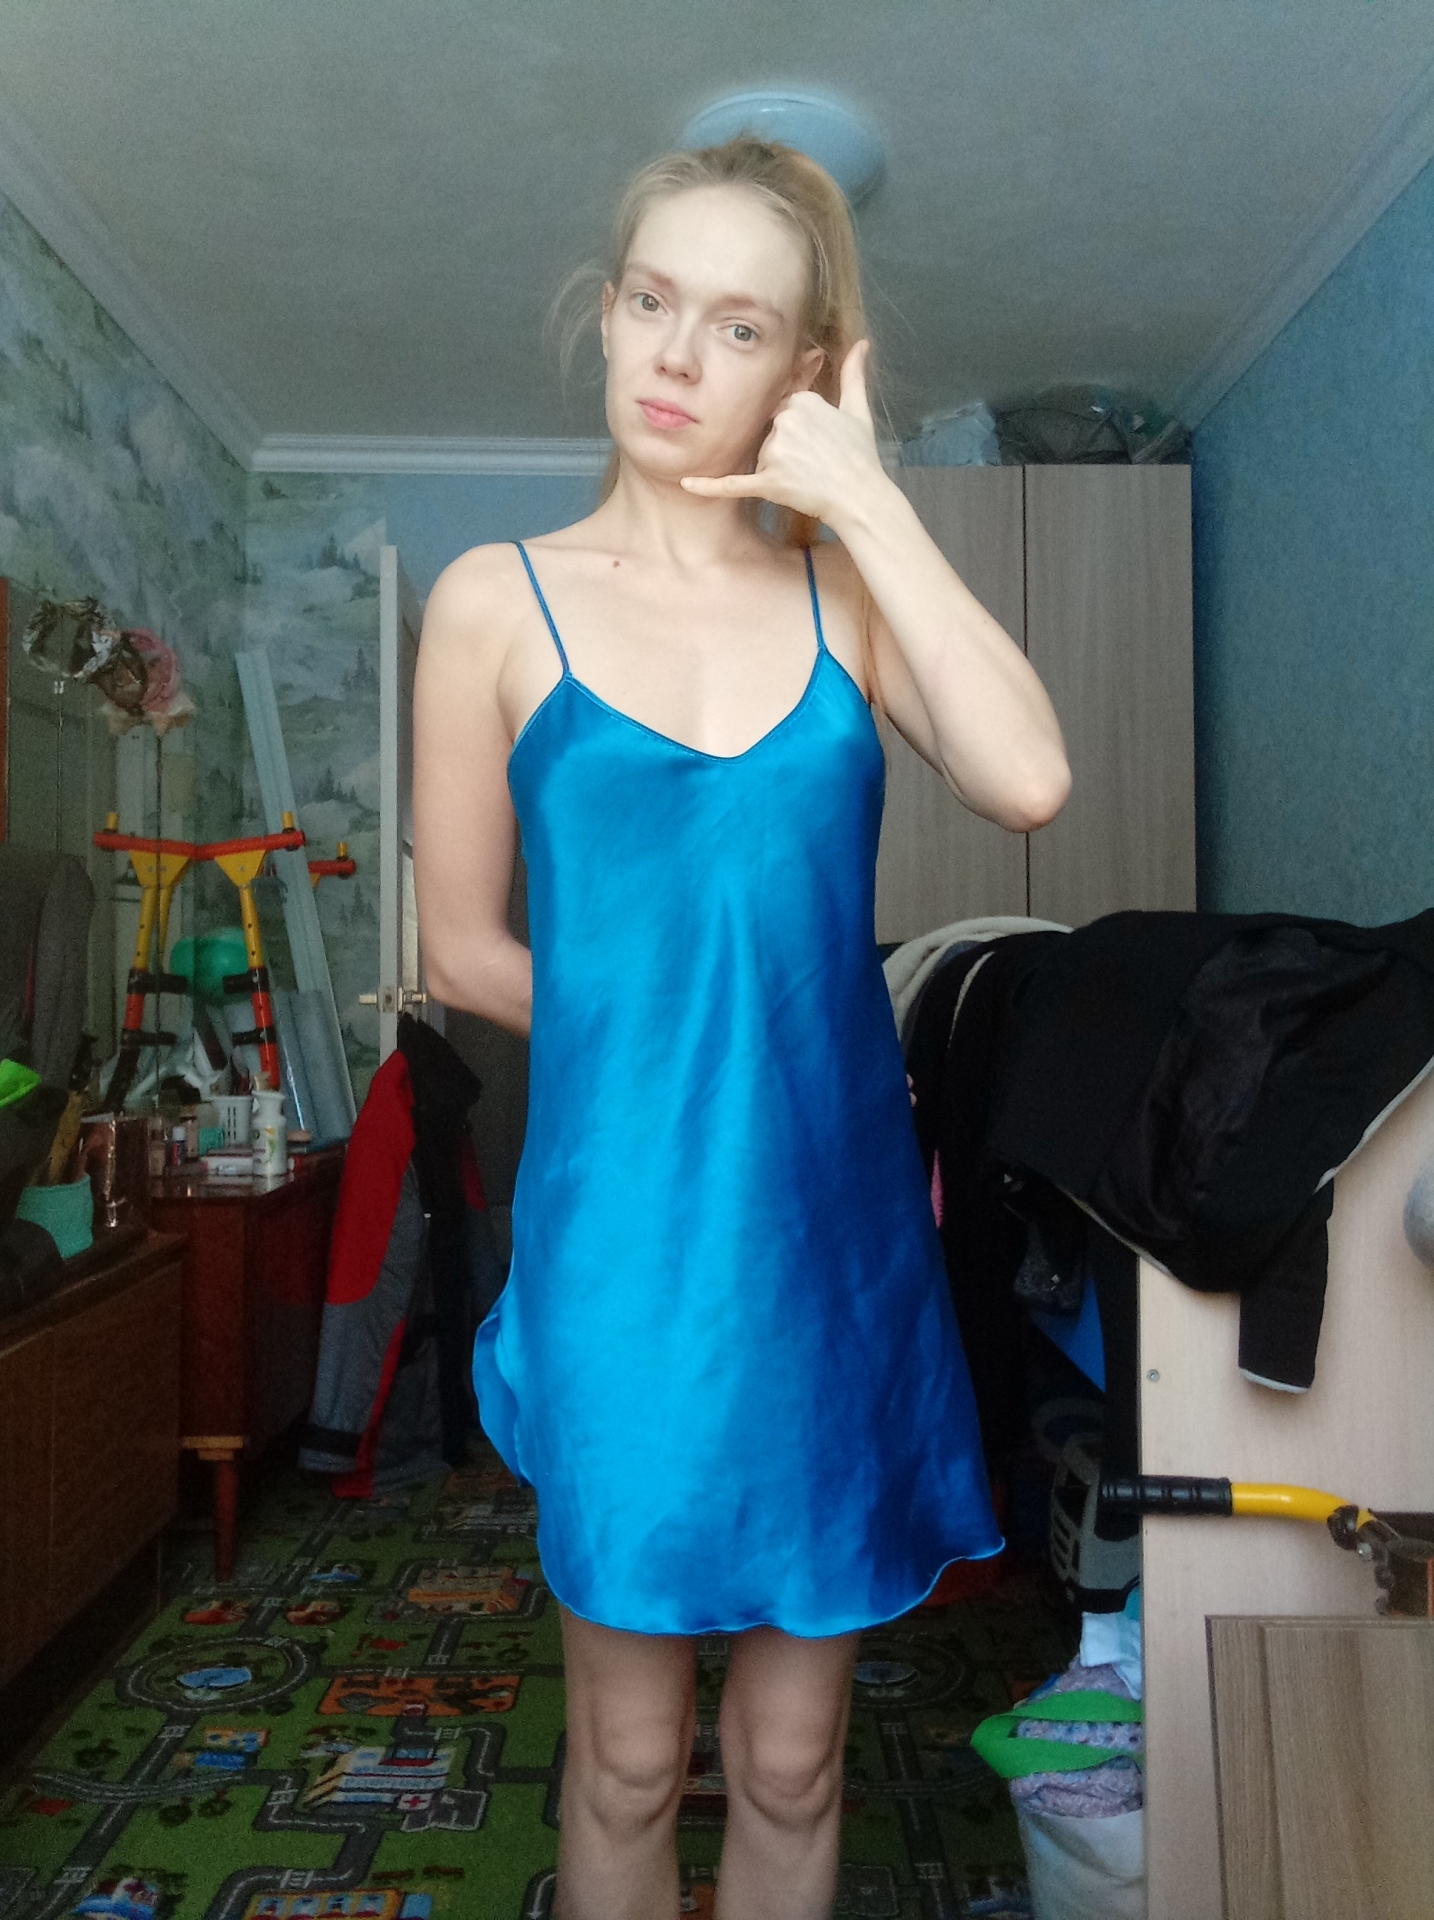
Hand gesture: call